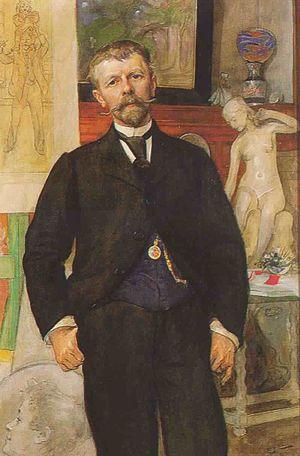
Johan Jacob Ahrenberg, né le 30 avril 1847 à Viipuri et mort le 10 octobre 1914 à Helsinki, est un architecte, artiste peintre, critique d'art et écrivain finlandais.